Inquiline

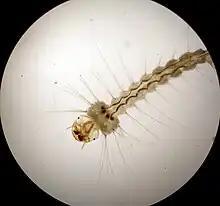
"Wyeomyia smithii" larva is an inquiline species in the pitcher leaves of "Sarracenia purpurea" (magnification 40X).

In zoology, an inquiline (from Latin "inquilinus", "lodger" or "tenant") is an animal that lives commensally in the nest, burrow, or dwelling place of an animal of another species. For example, some organisms, such as insects, may live in the homes of gophers or the garages of humans and feed on debris, fungi, roots, etc. The most widely distributed types of inquiline are those found in association with the nests of social insects, especially ants and termites – a single colony may support dozens of different inquiline species. The distinctions between parasites, social parasites, and inquilines are subtle, and many species may fulfill the criteria for more than one of these, as inquilines do exhibit many of the same characteristics as parasites. However, parasites are specifically "not" inquilines, because by definition they have a deleterious effect on the host species, while inquilines have not been confirmed to do so.